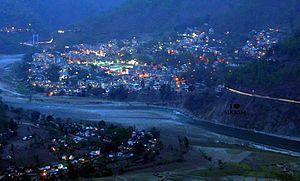
Jorethang est une ville indienne situé dans l'état indien du Sikkim, district du Sikkim méridional.